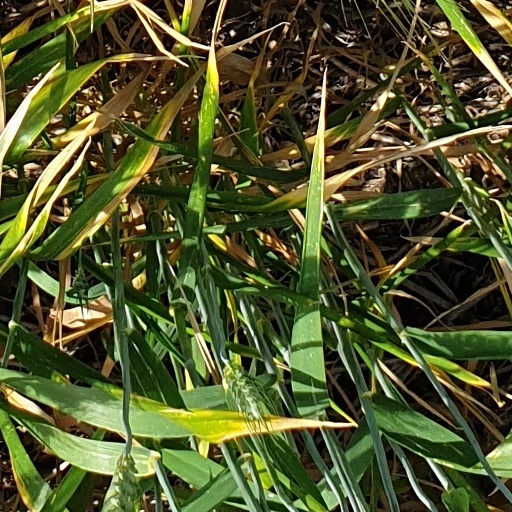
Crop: wheat